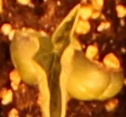
Label: Soybean